2012 Bucharest hair salon shooting

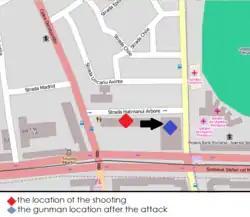
Site of the shooting

Gheorghe Vlădan, a 51-year-old chauffeur for the Romanian Ministry of Internal Affairs, was identified as the shooter. According to multiple sources, the reason behind the shooting was the fact that the attacker's wife, Florina Vlădan, wanted to divorce him. Vlădan "was not able to take that", and in consequence decided to murder her and her coworkers, who had allegedly been "helping her to get through the divorce".